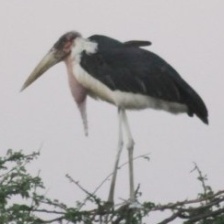
Species: MARABOU STORK
Scientific name: LEPTOPTILOS CRUMENIFER
ImageNet parent category: white_stork